Herrmann Rudolf Wendroth

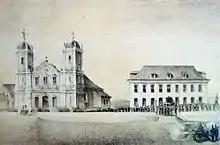
The Mother Church and Government Palace in Porto Alegre

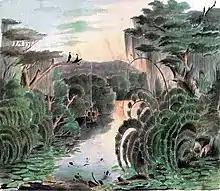
Virgin forest

The publication, however, did not take place. In 1971, in an article in "Revista Brasileira de Cultura", Hélio Vianna stated that Prince D. Pedro Gastão had lent the collection to Jaime Bastian Pinto to organize the publication, which also did not materialize. Finally, in 1982 the Riocell company made a partial publication with a presentation by Abeillard Barreto, produced as a year-end gift to its employees, and the following year the state government published the complete collection in the album "O Rio Grande do Sul em 1852: aquarelas por Herrmann Rudolf Wendroth". The issue was released to the public on March 8, 1983, along with an exhibition of the originals, being the event that inaugurated the Casa de Cultura Mario Quintana. Since then, Wendroth's images have had a wide circulation, appearing in books, articles, and websites.